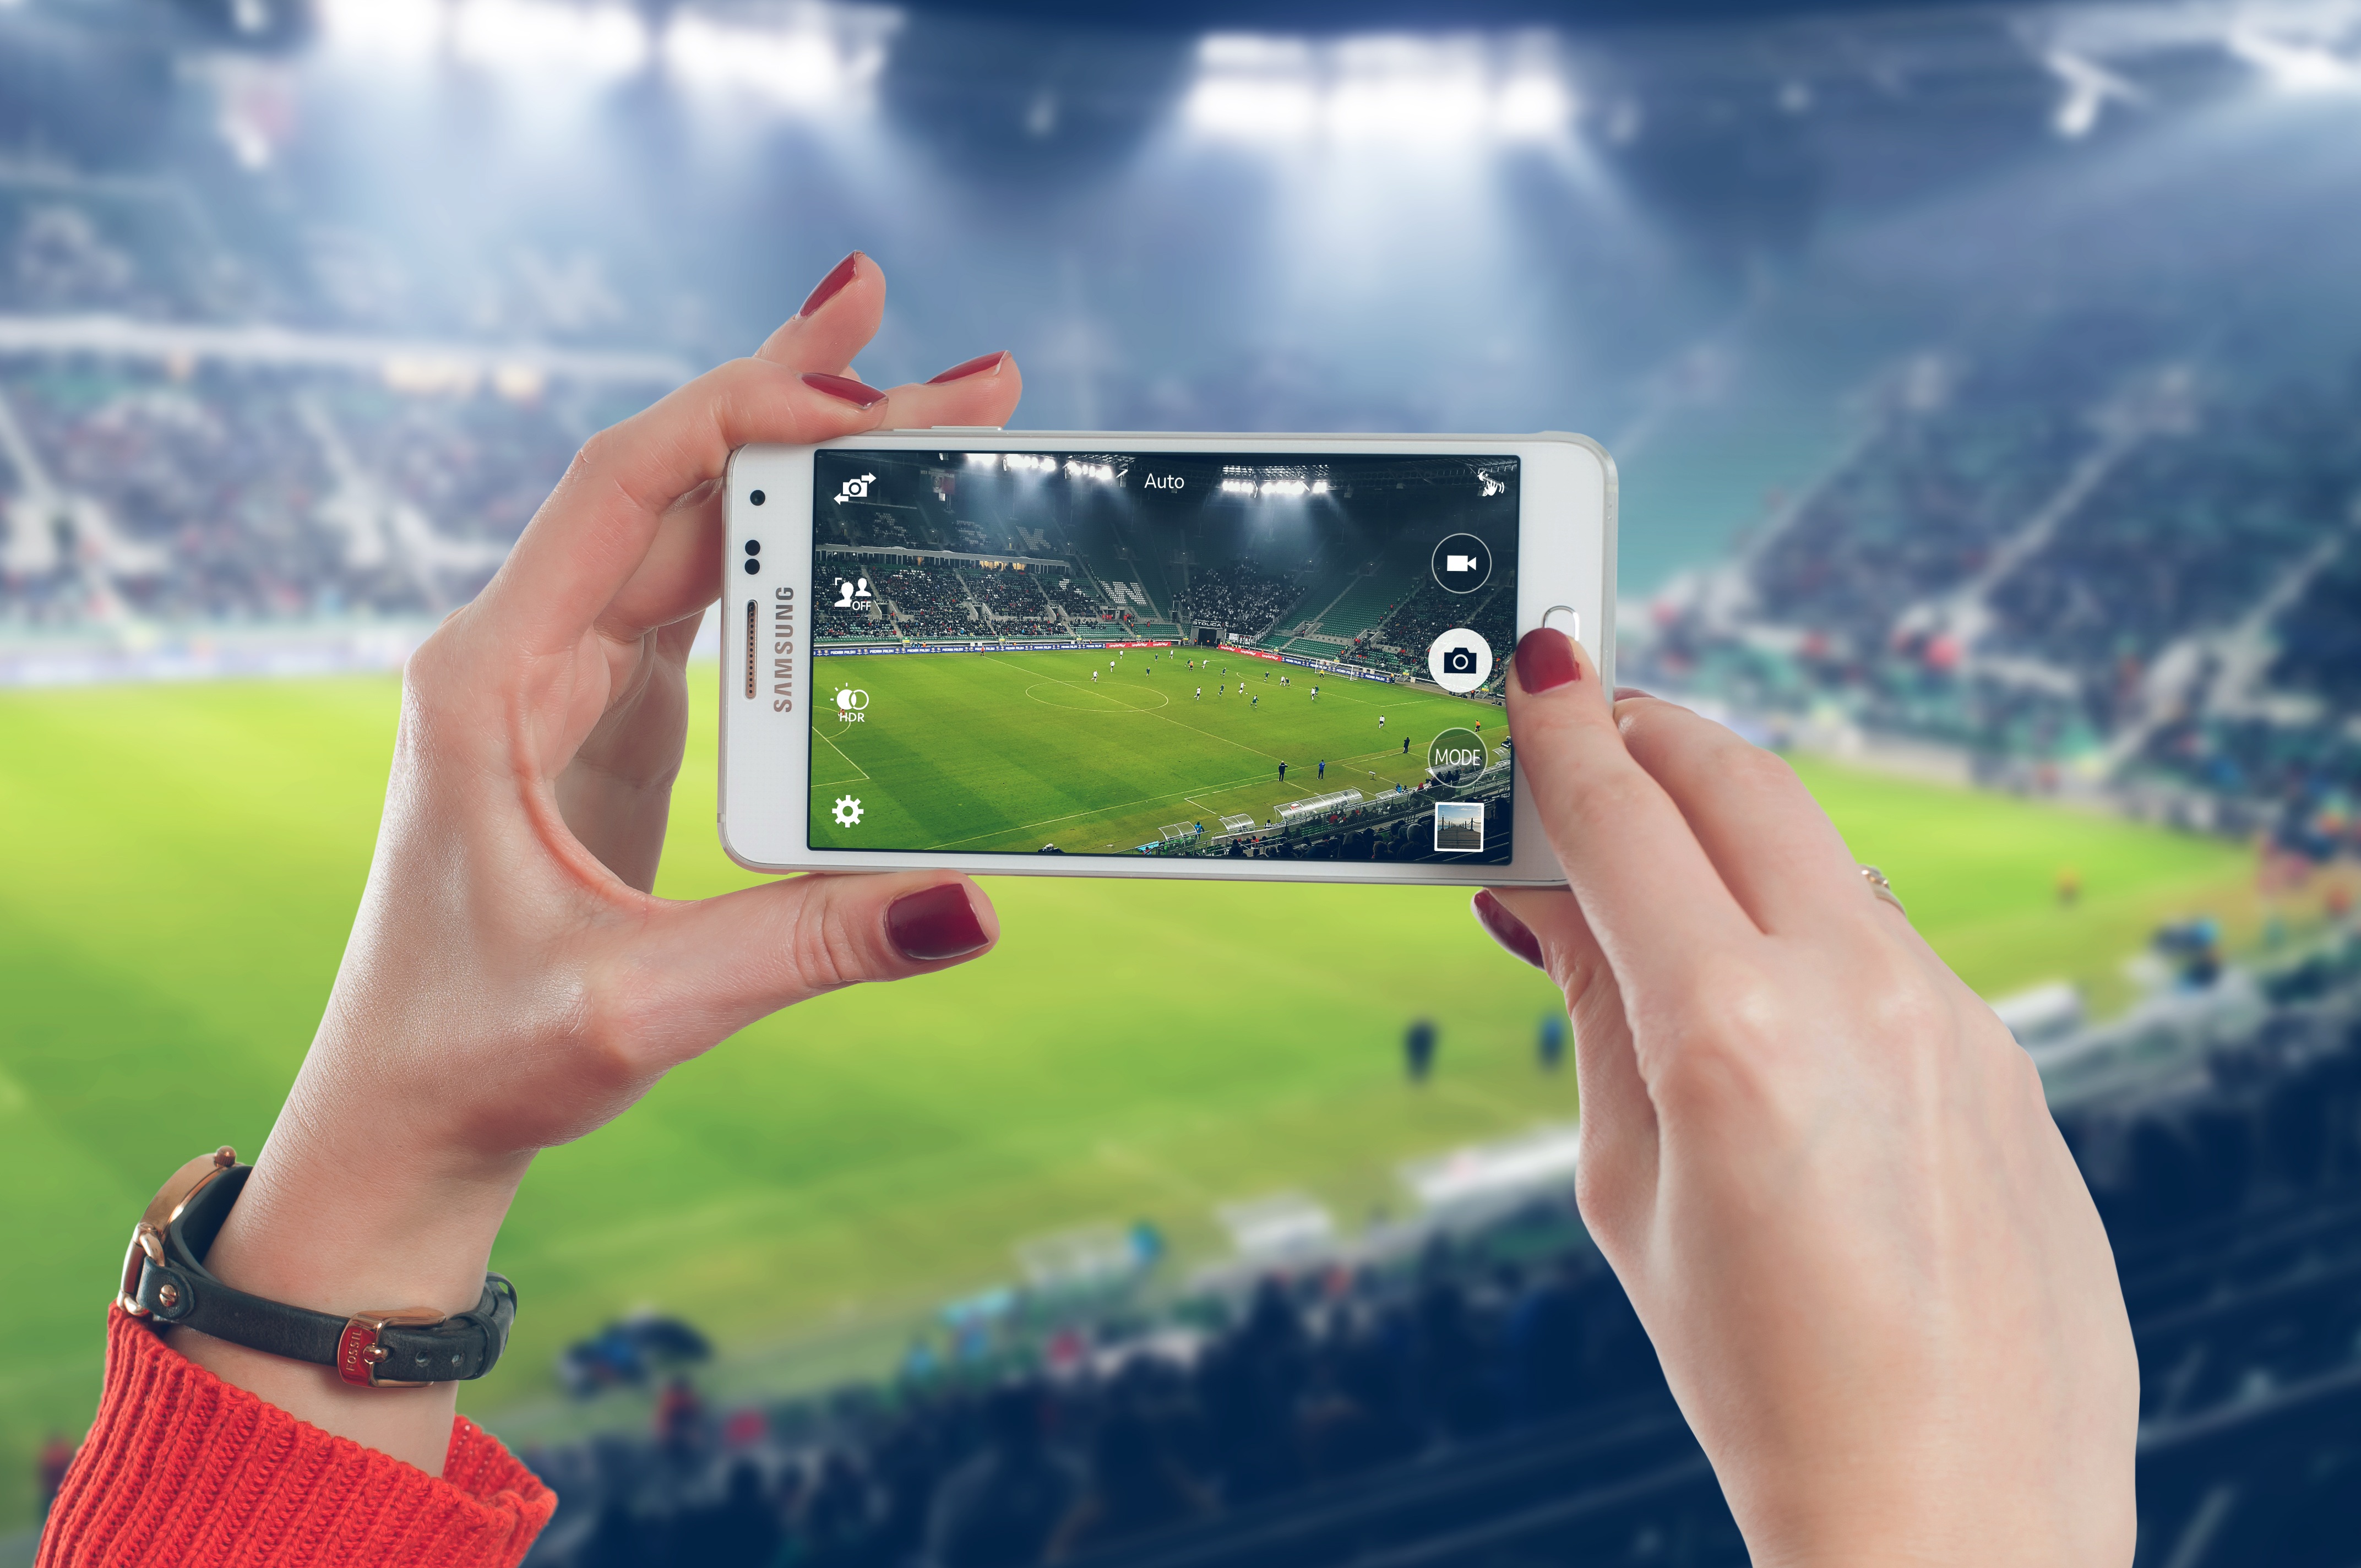
smartphone, hand, person, technology, camera, photography, game, driving, color, gadget, football, mobile phone, taking photo, samsung, hands, event, screenshot, portable communications device, communication device